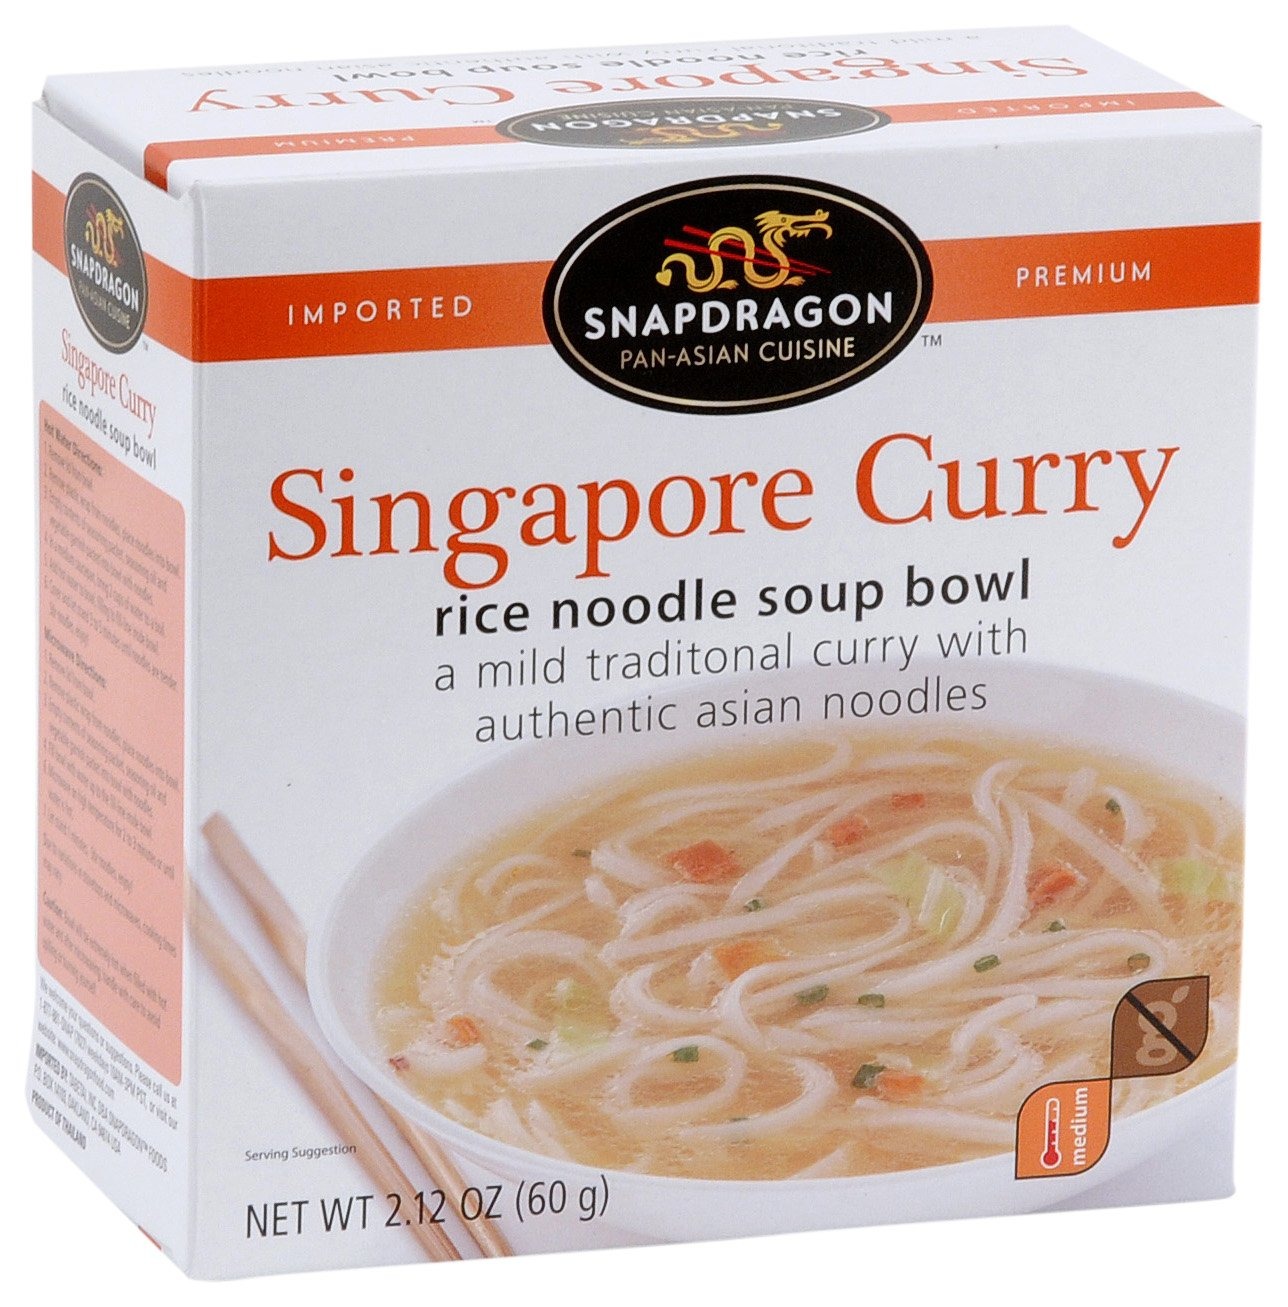
Item Name: Snapdragon Singapore Curry Rice Noodle Soup Bowl, 2.1-Ounce Boxes (Pack of 12)
Bullet Point 1: Rice noodles; coconut milk; spicy curry flavors; healthy; gluten free
Bullet Point 2: Gluten free
Bullet Point 3: Easy preparation; authentic
Bullet Point 4: Made in thailand
Value: 25.44
Unit: Ounce

Price: 2.27